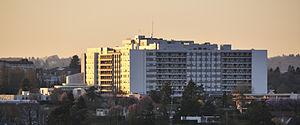
Le CHU de Limoges vue de Condat
Le centre hospitalier régional universitaire de Limoges est un établissement public de santé du Limousin, le plus important de la région, ouvert en 1975, relié à l'université de Limoges.
Le canton de Limoges-8 est un canton français situé dans le département de la Haute-Vienne et la région Nouvelle-Aquitaine.
Limoges est une commune en Nouvelle-Aquitaine située au Grand Sud-Ouest de la France, préfecture du département de la Haute-Vienne et chef-lieu de la région historique Limousin.